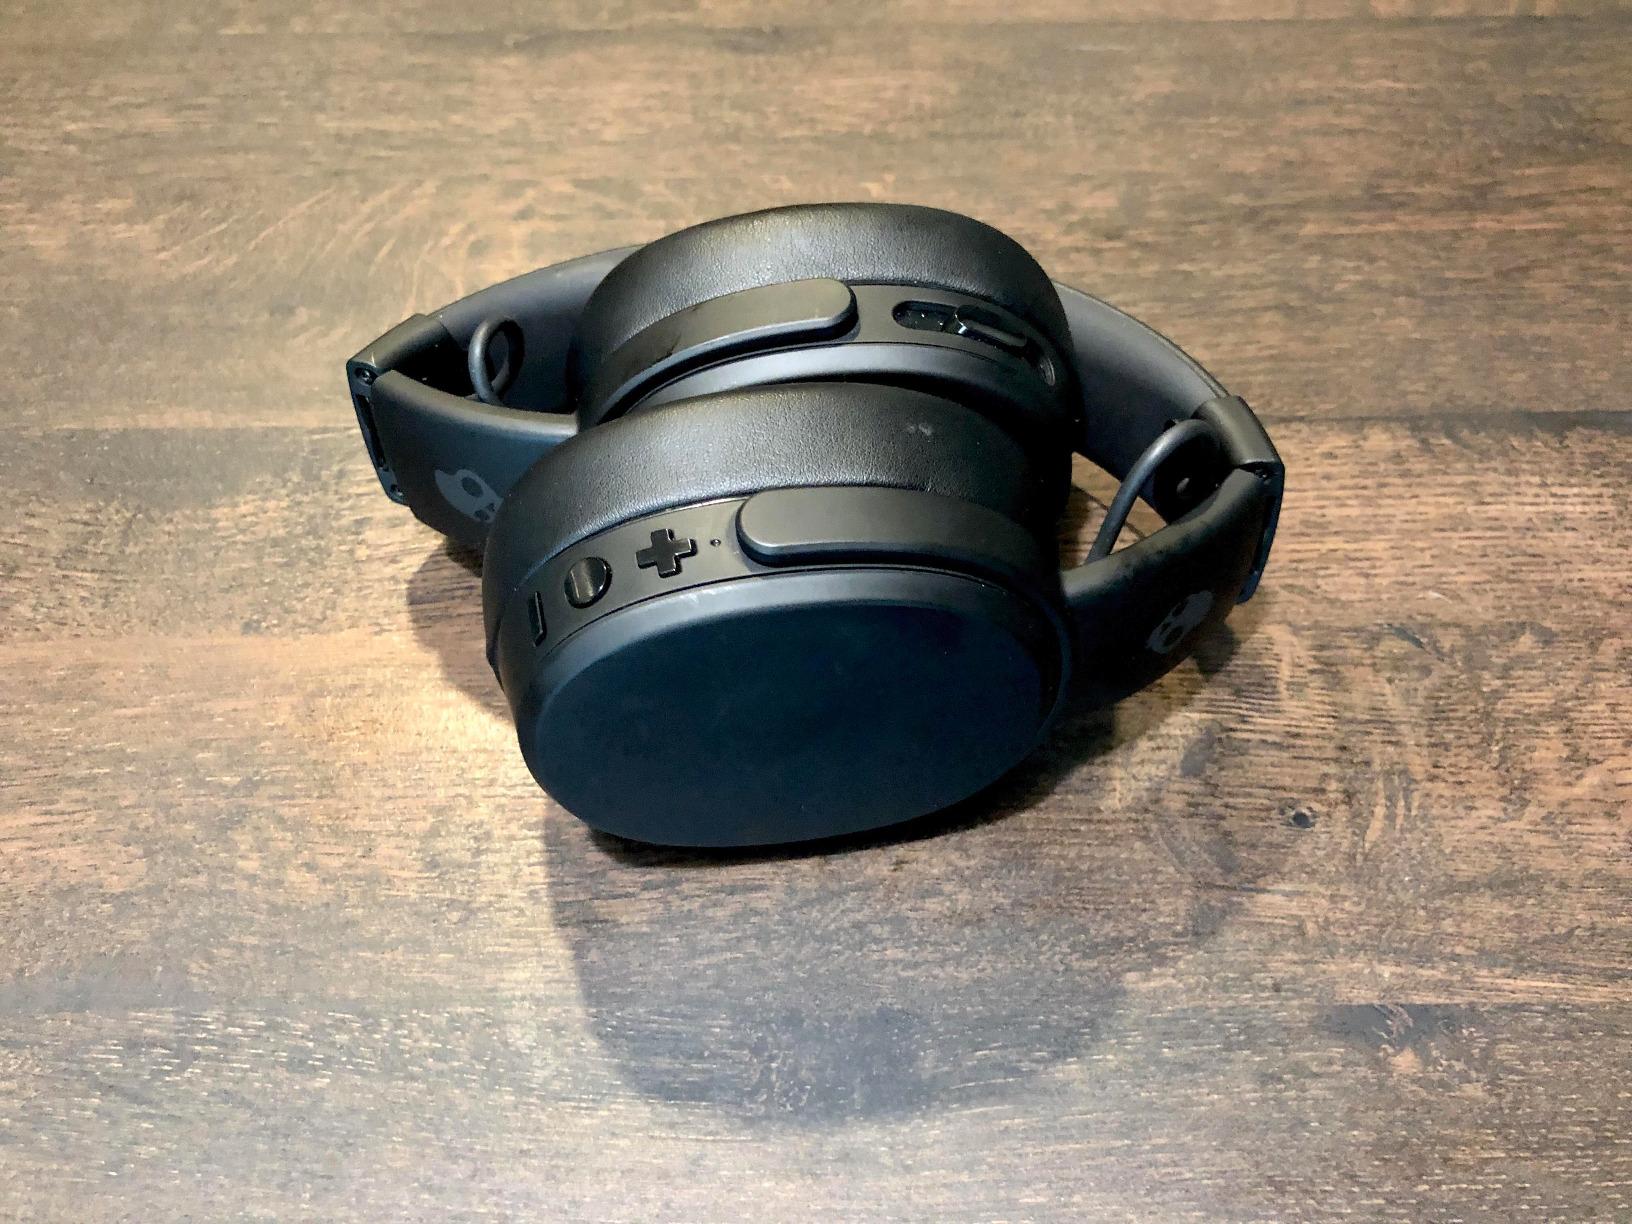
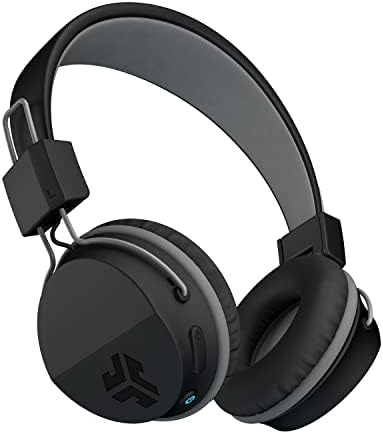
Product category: headphones
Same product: no